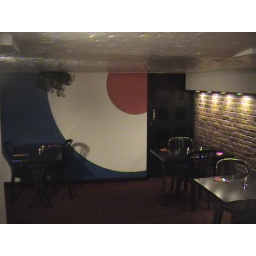
wall graphics and themed wall coverings, in the cellar bar